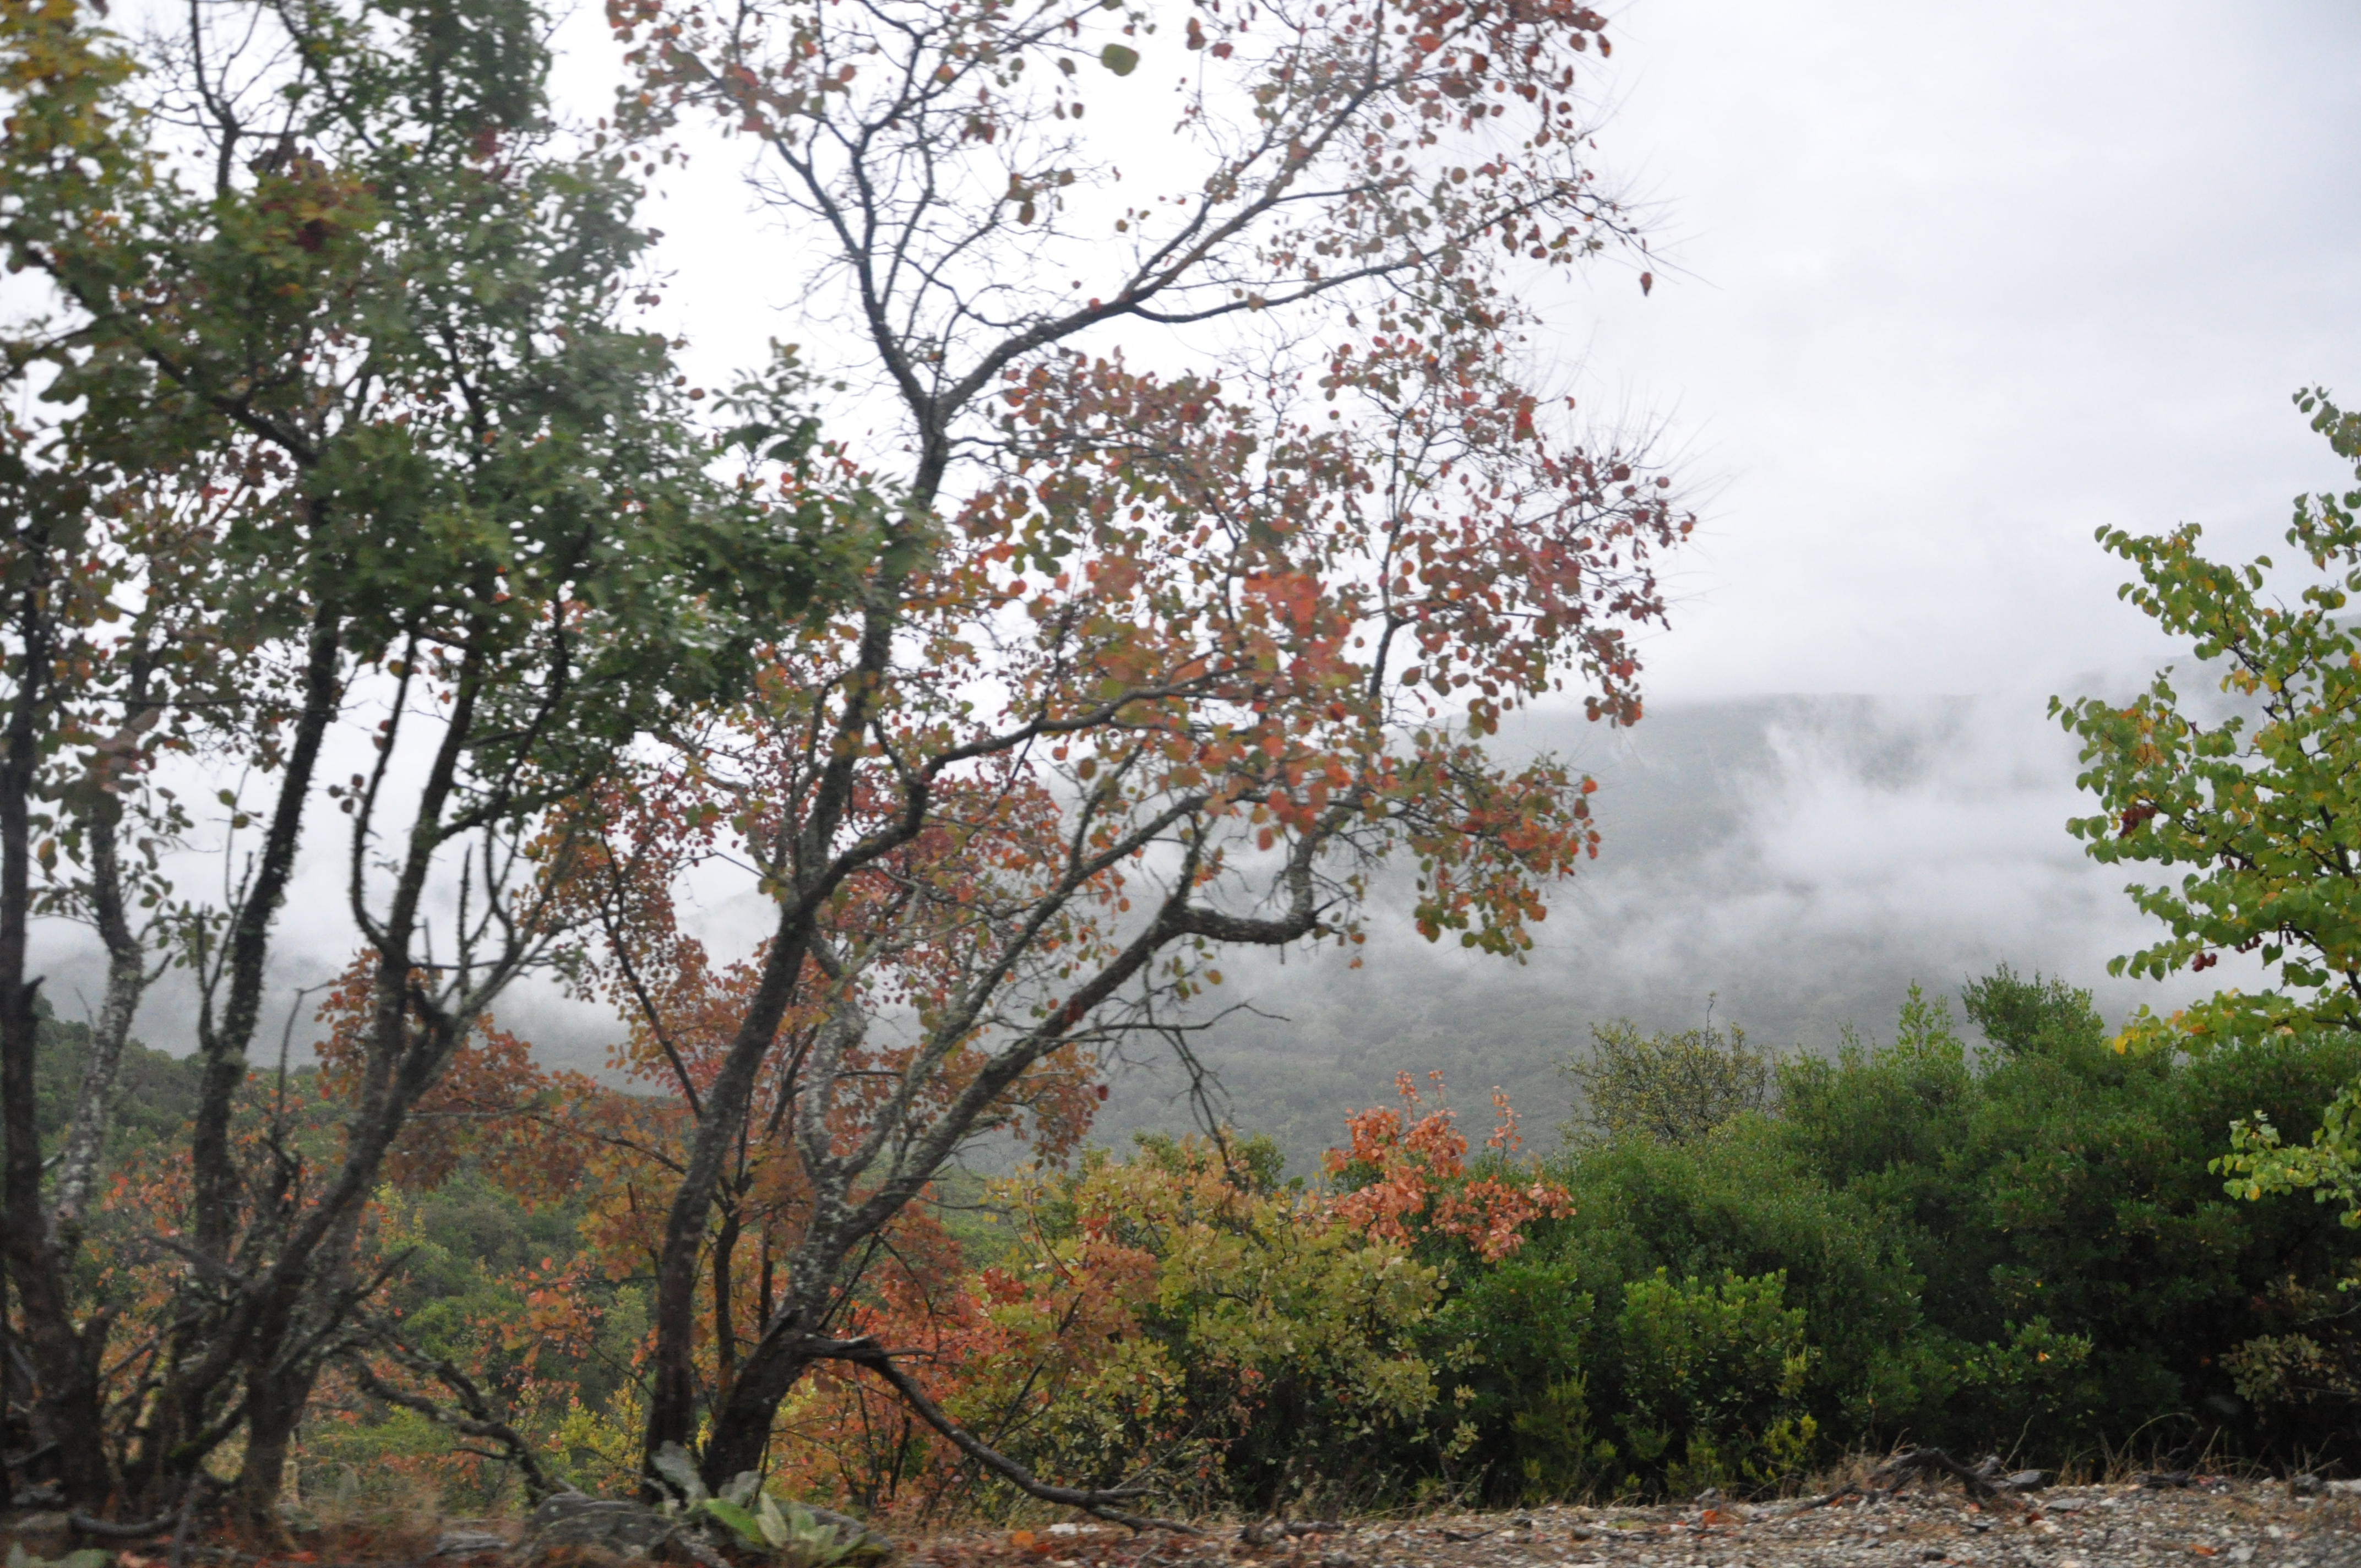
landscape, tree, forest, grass, branch, cloud, plant, sky, morning, leaf, spring, autumn, national park, vegetation, deciduous, woodland, ecosystem, biome, woody plant, temperate broadleaf and mixed forest, shrubland, plant community